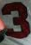
Number: 3